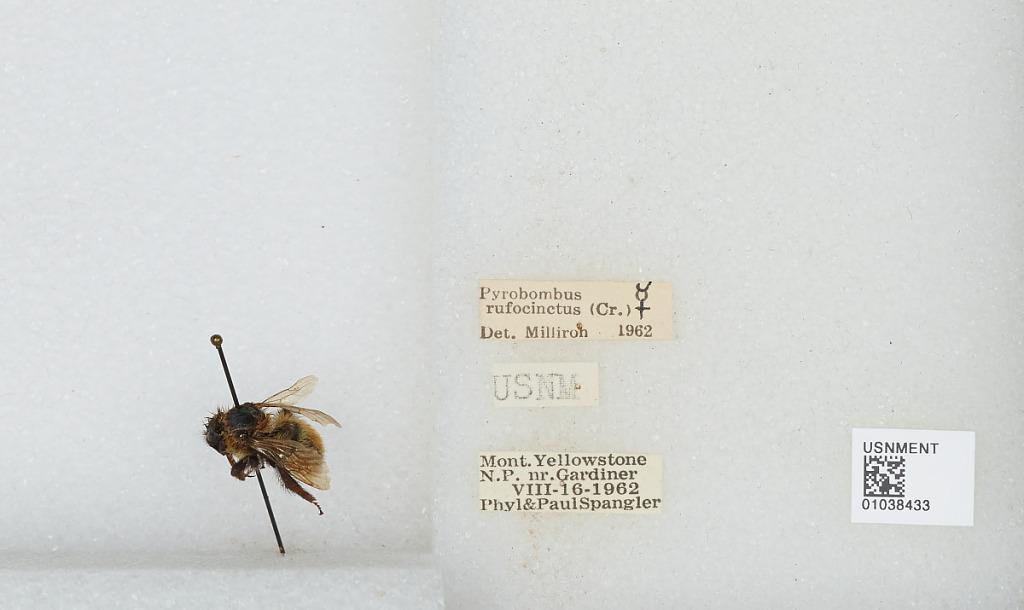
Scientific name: Bombus (Cullumanobombus) rufocinctus Cresson
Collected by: P. Spangler
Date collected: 1962-8-16
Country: United States
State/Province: Montana
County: Park
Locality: Yellowstone National Park near Gardiner
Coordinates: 45.0264, -110.702
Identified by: Milliron